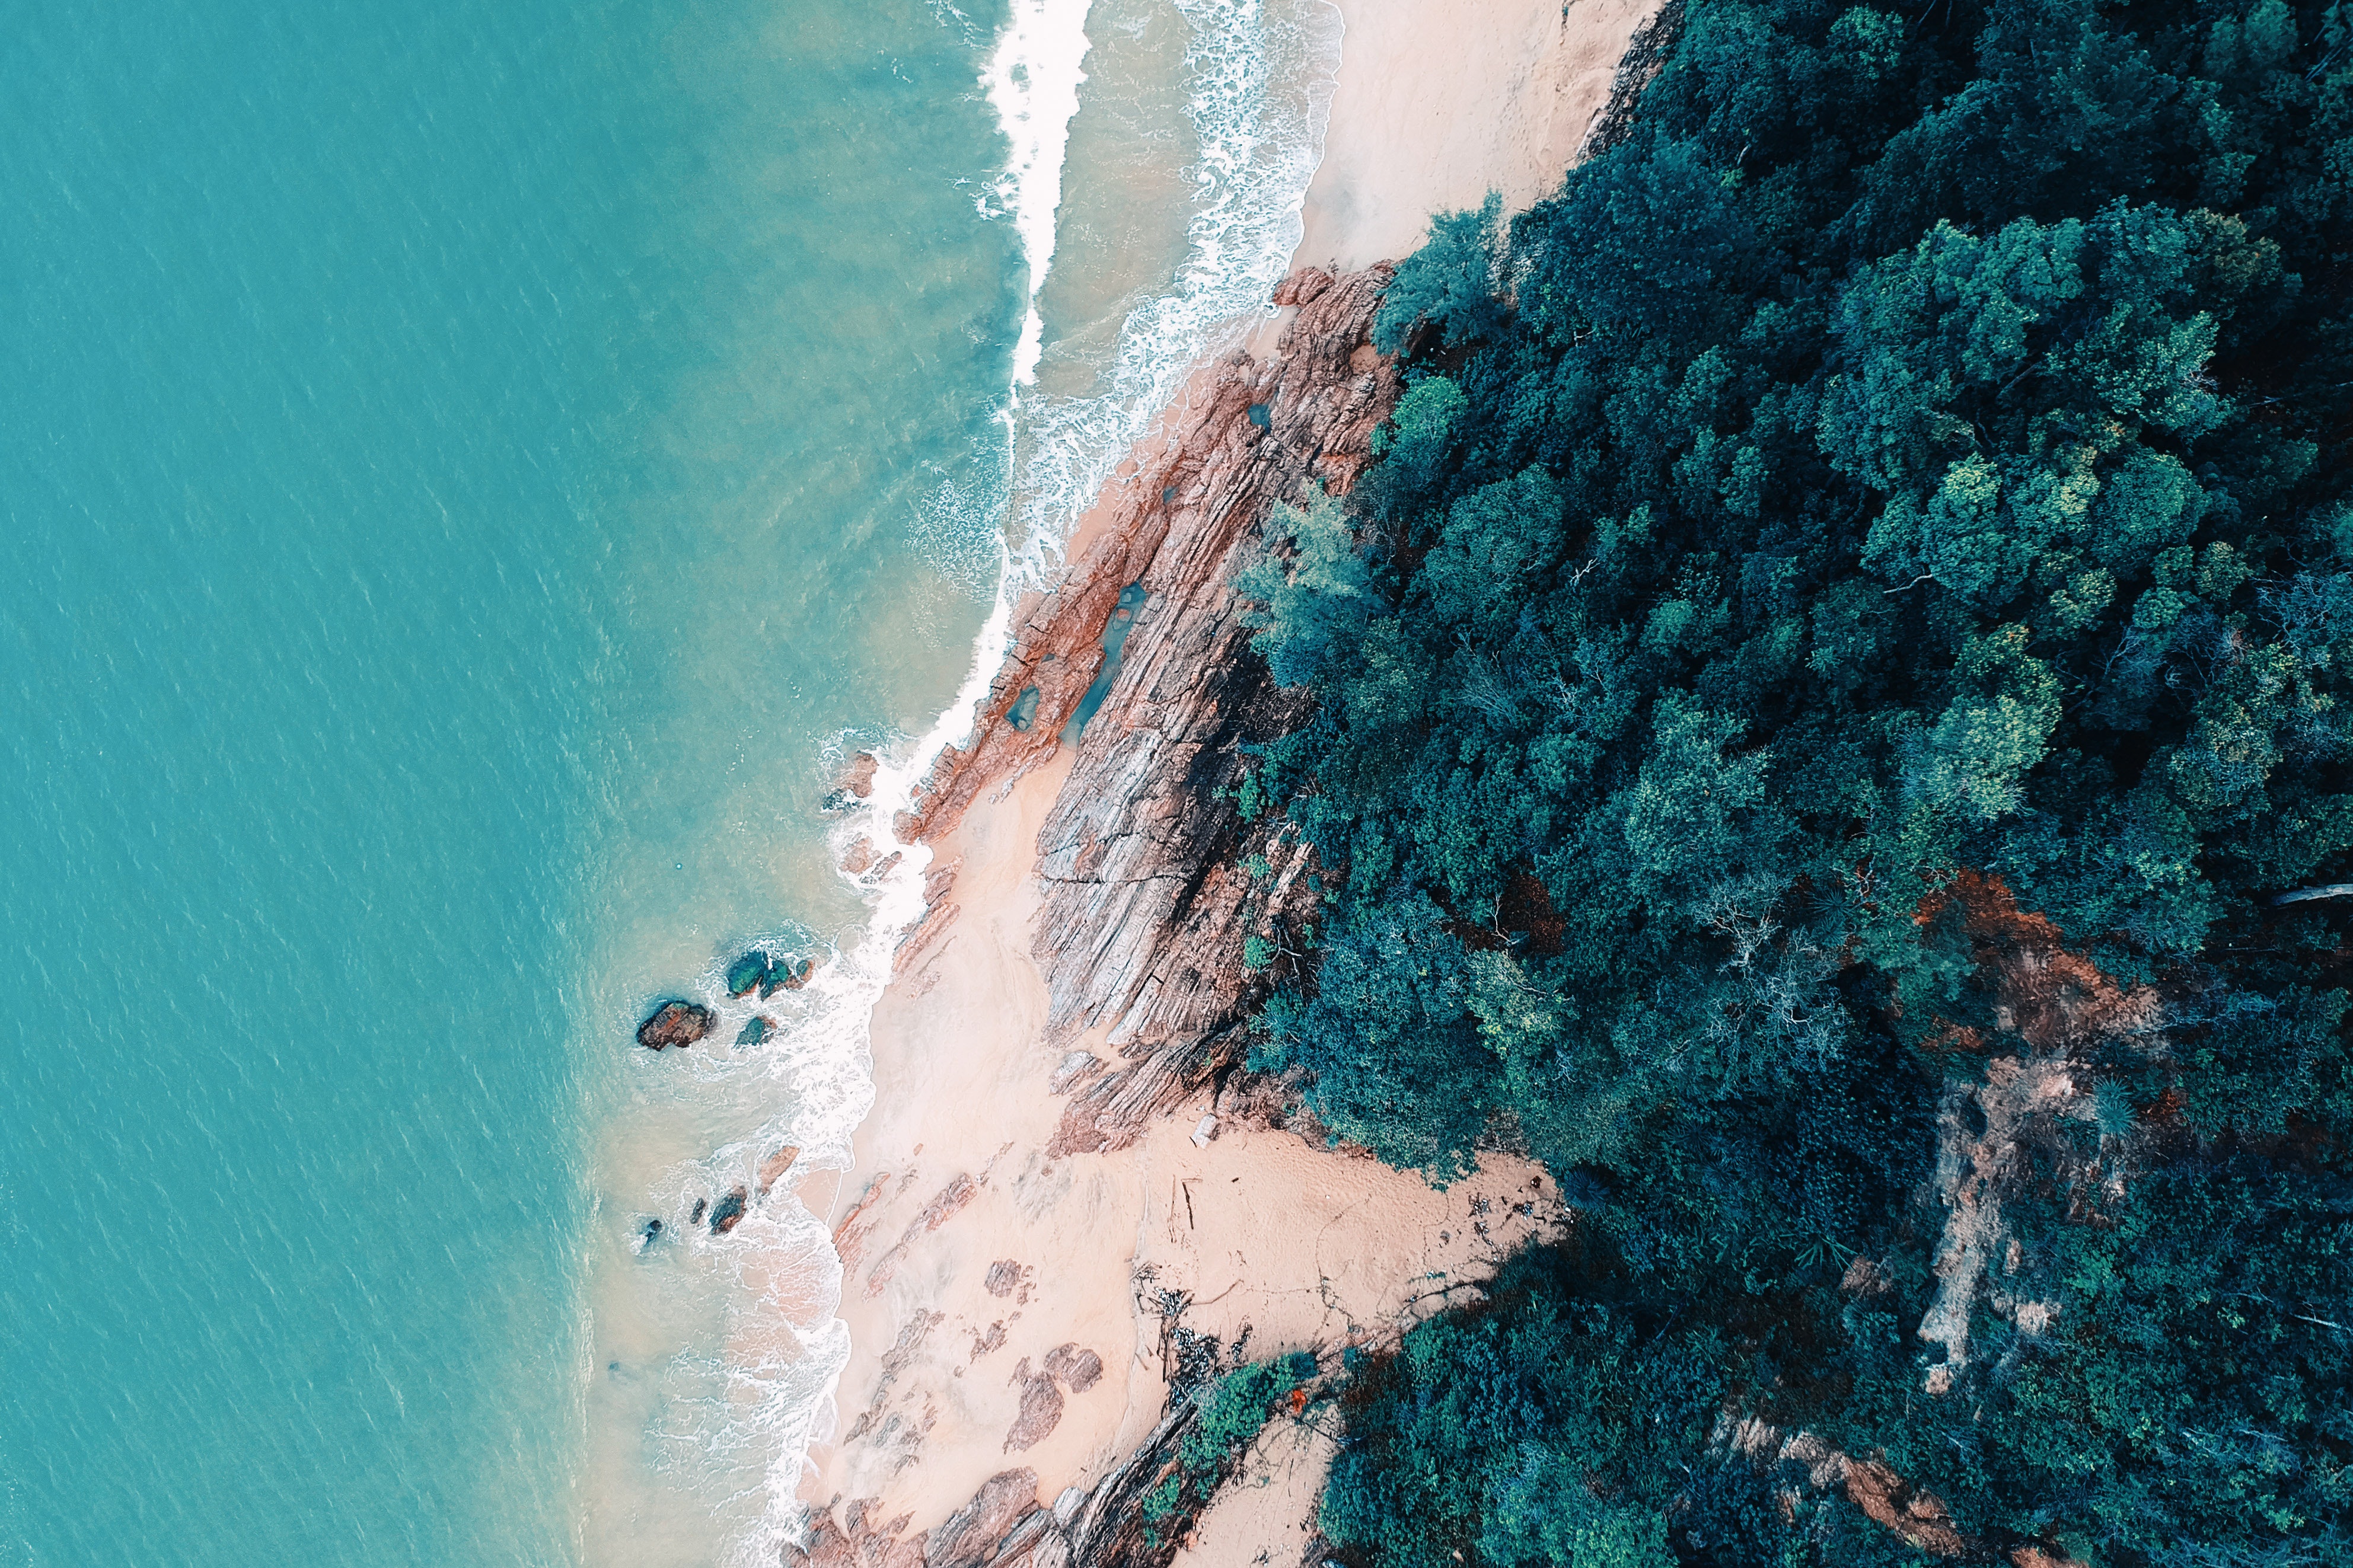
blue, water, turquoise, sea, azure, coast, geological phenomenon, coastal and oceanic landforms, ocean, photography, world, aerial photography, cliff, vacation, terrain, cape, wave, bay